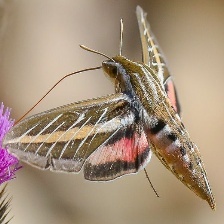
Species: WHITE LINED SPHINX MOTH